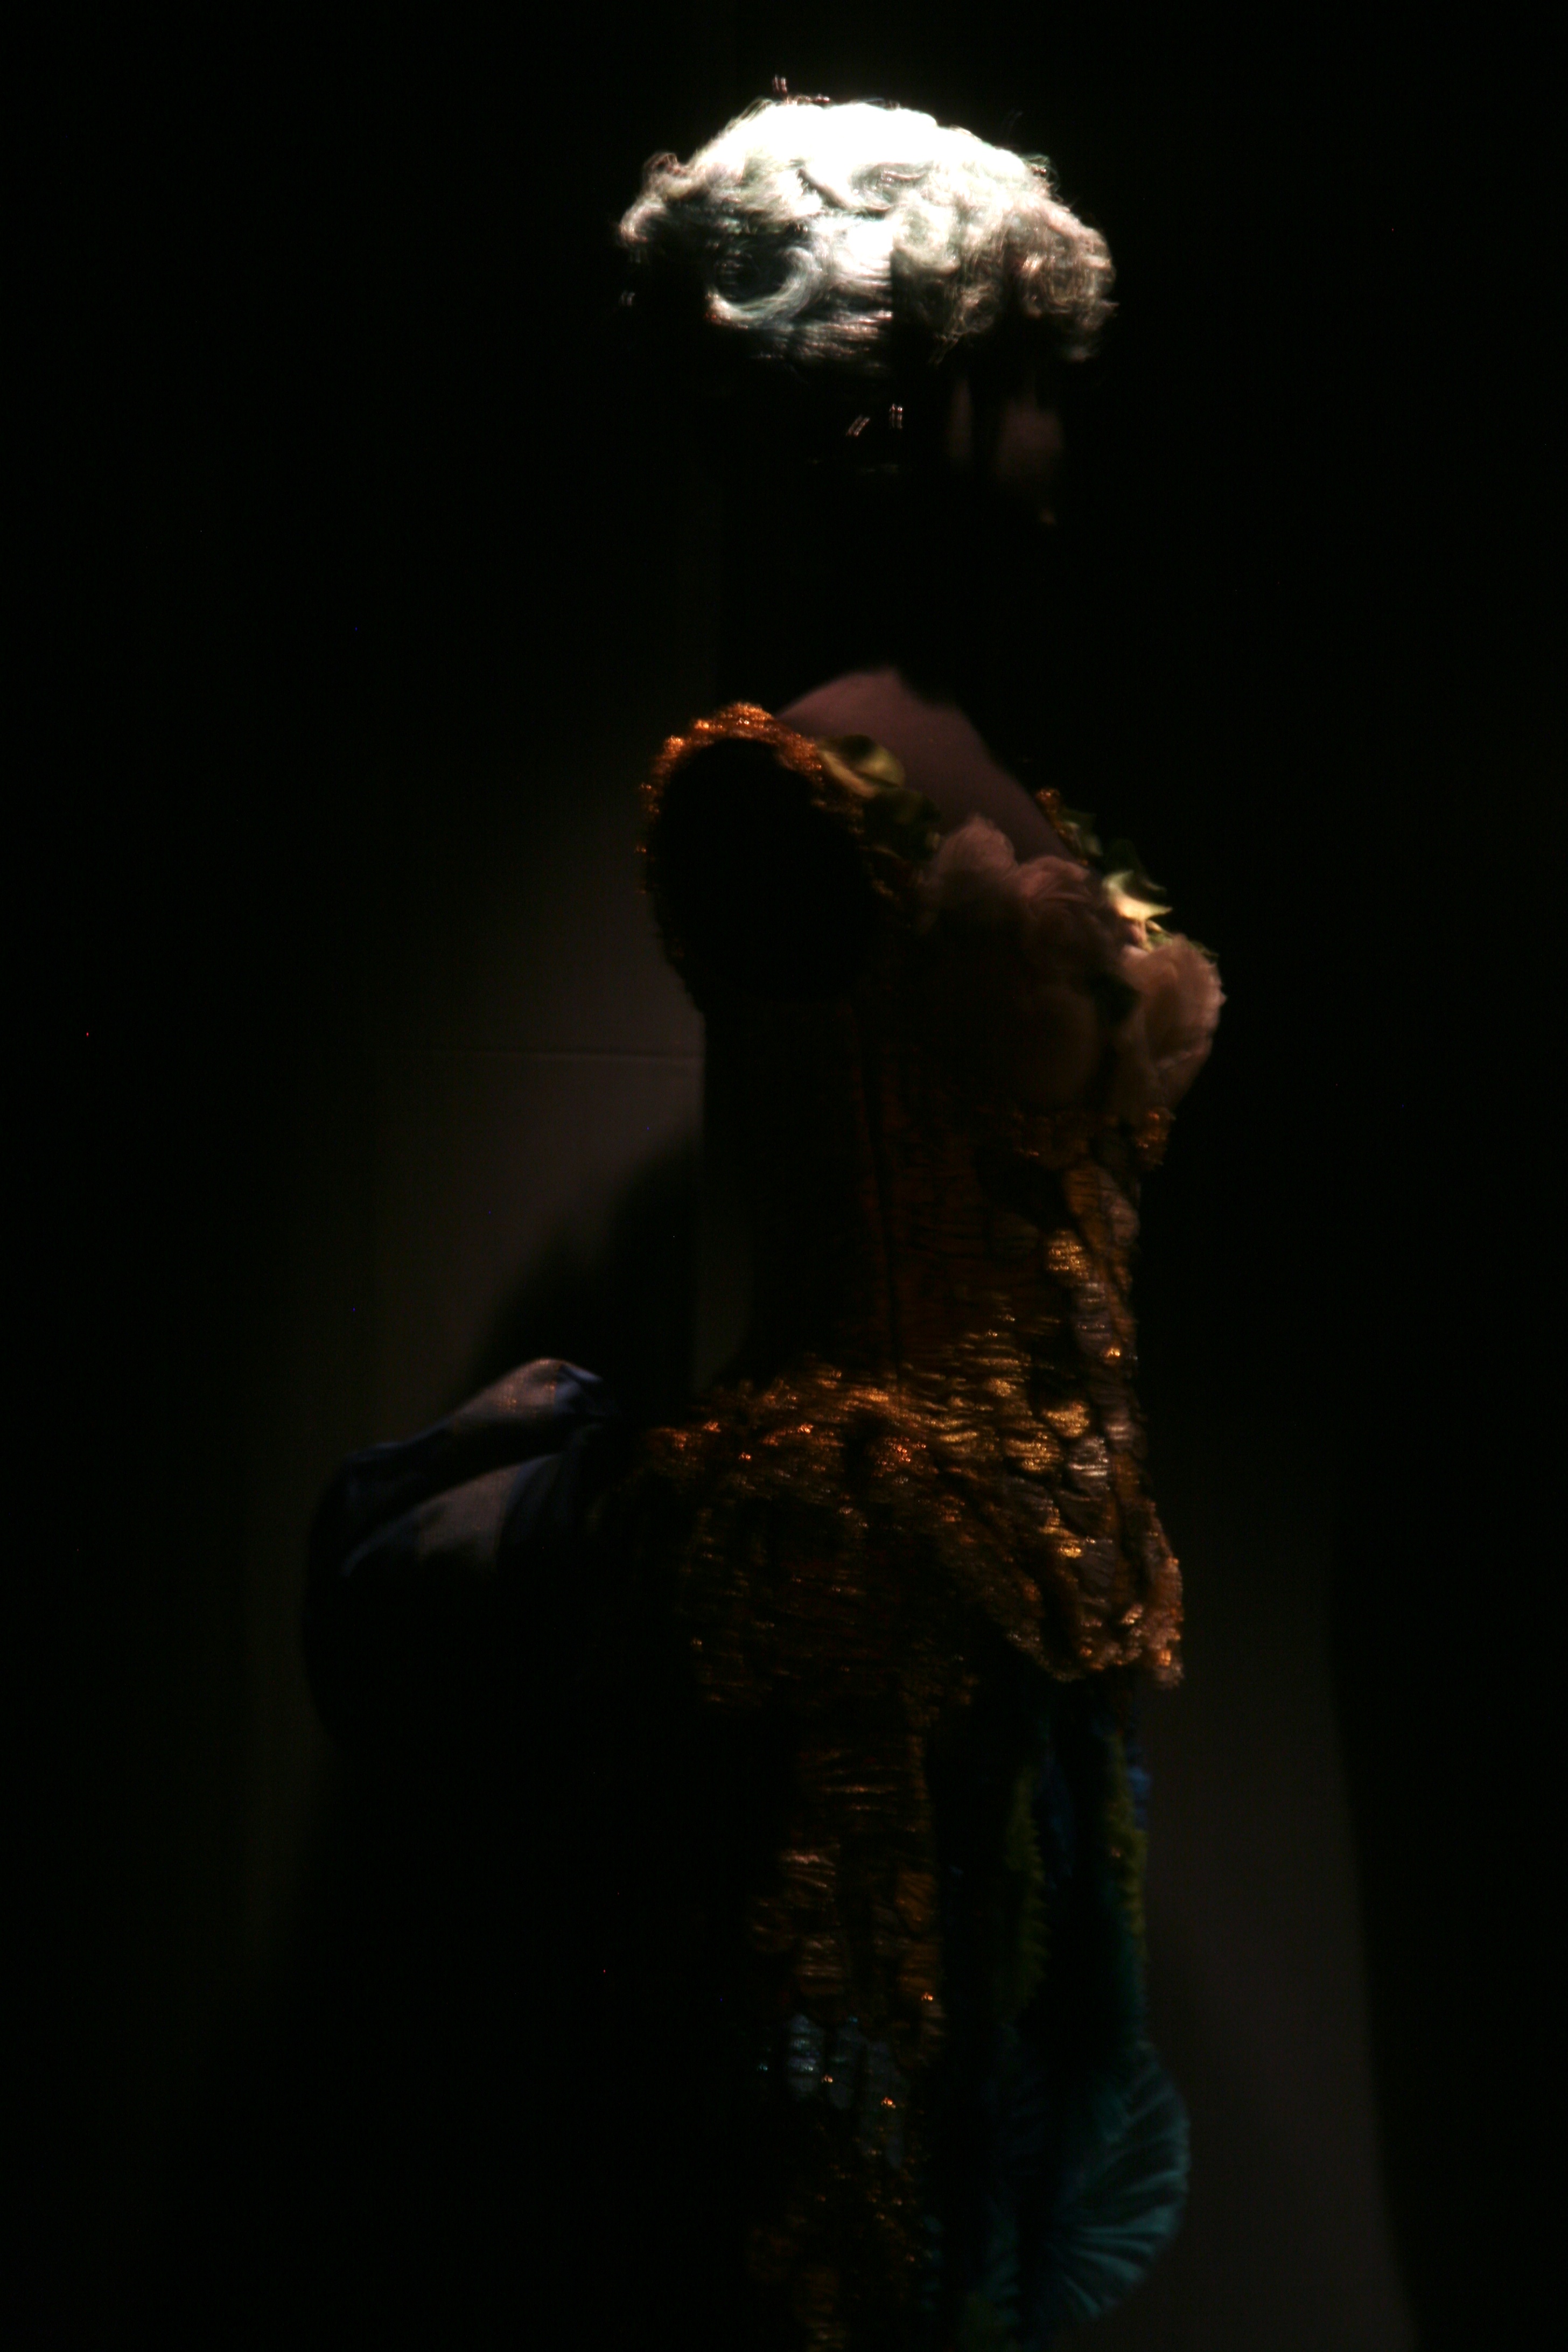
light, night, paris, opera, darkness, black, performance art, exposition, performance, bnf, exhibition, entertainment, palaisgarnier, operadeparis, liebermann, rolfliebermann, performing arts